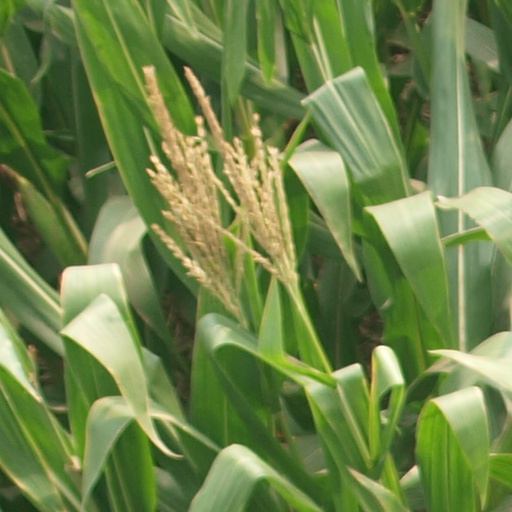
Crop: maize; corn